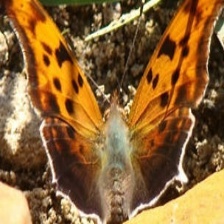
Species: QUESTION MARK
Butterfly family (ImageNet category): admiral